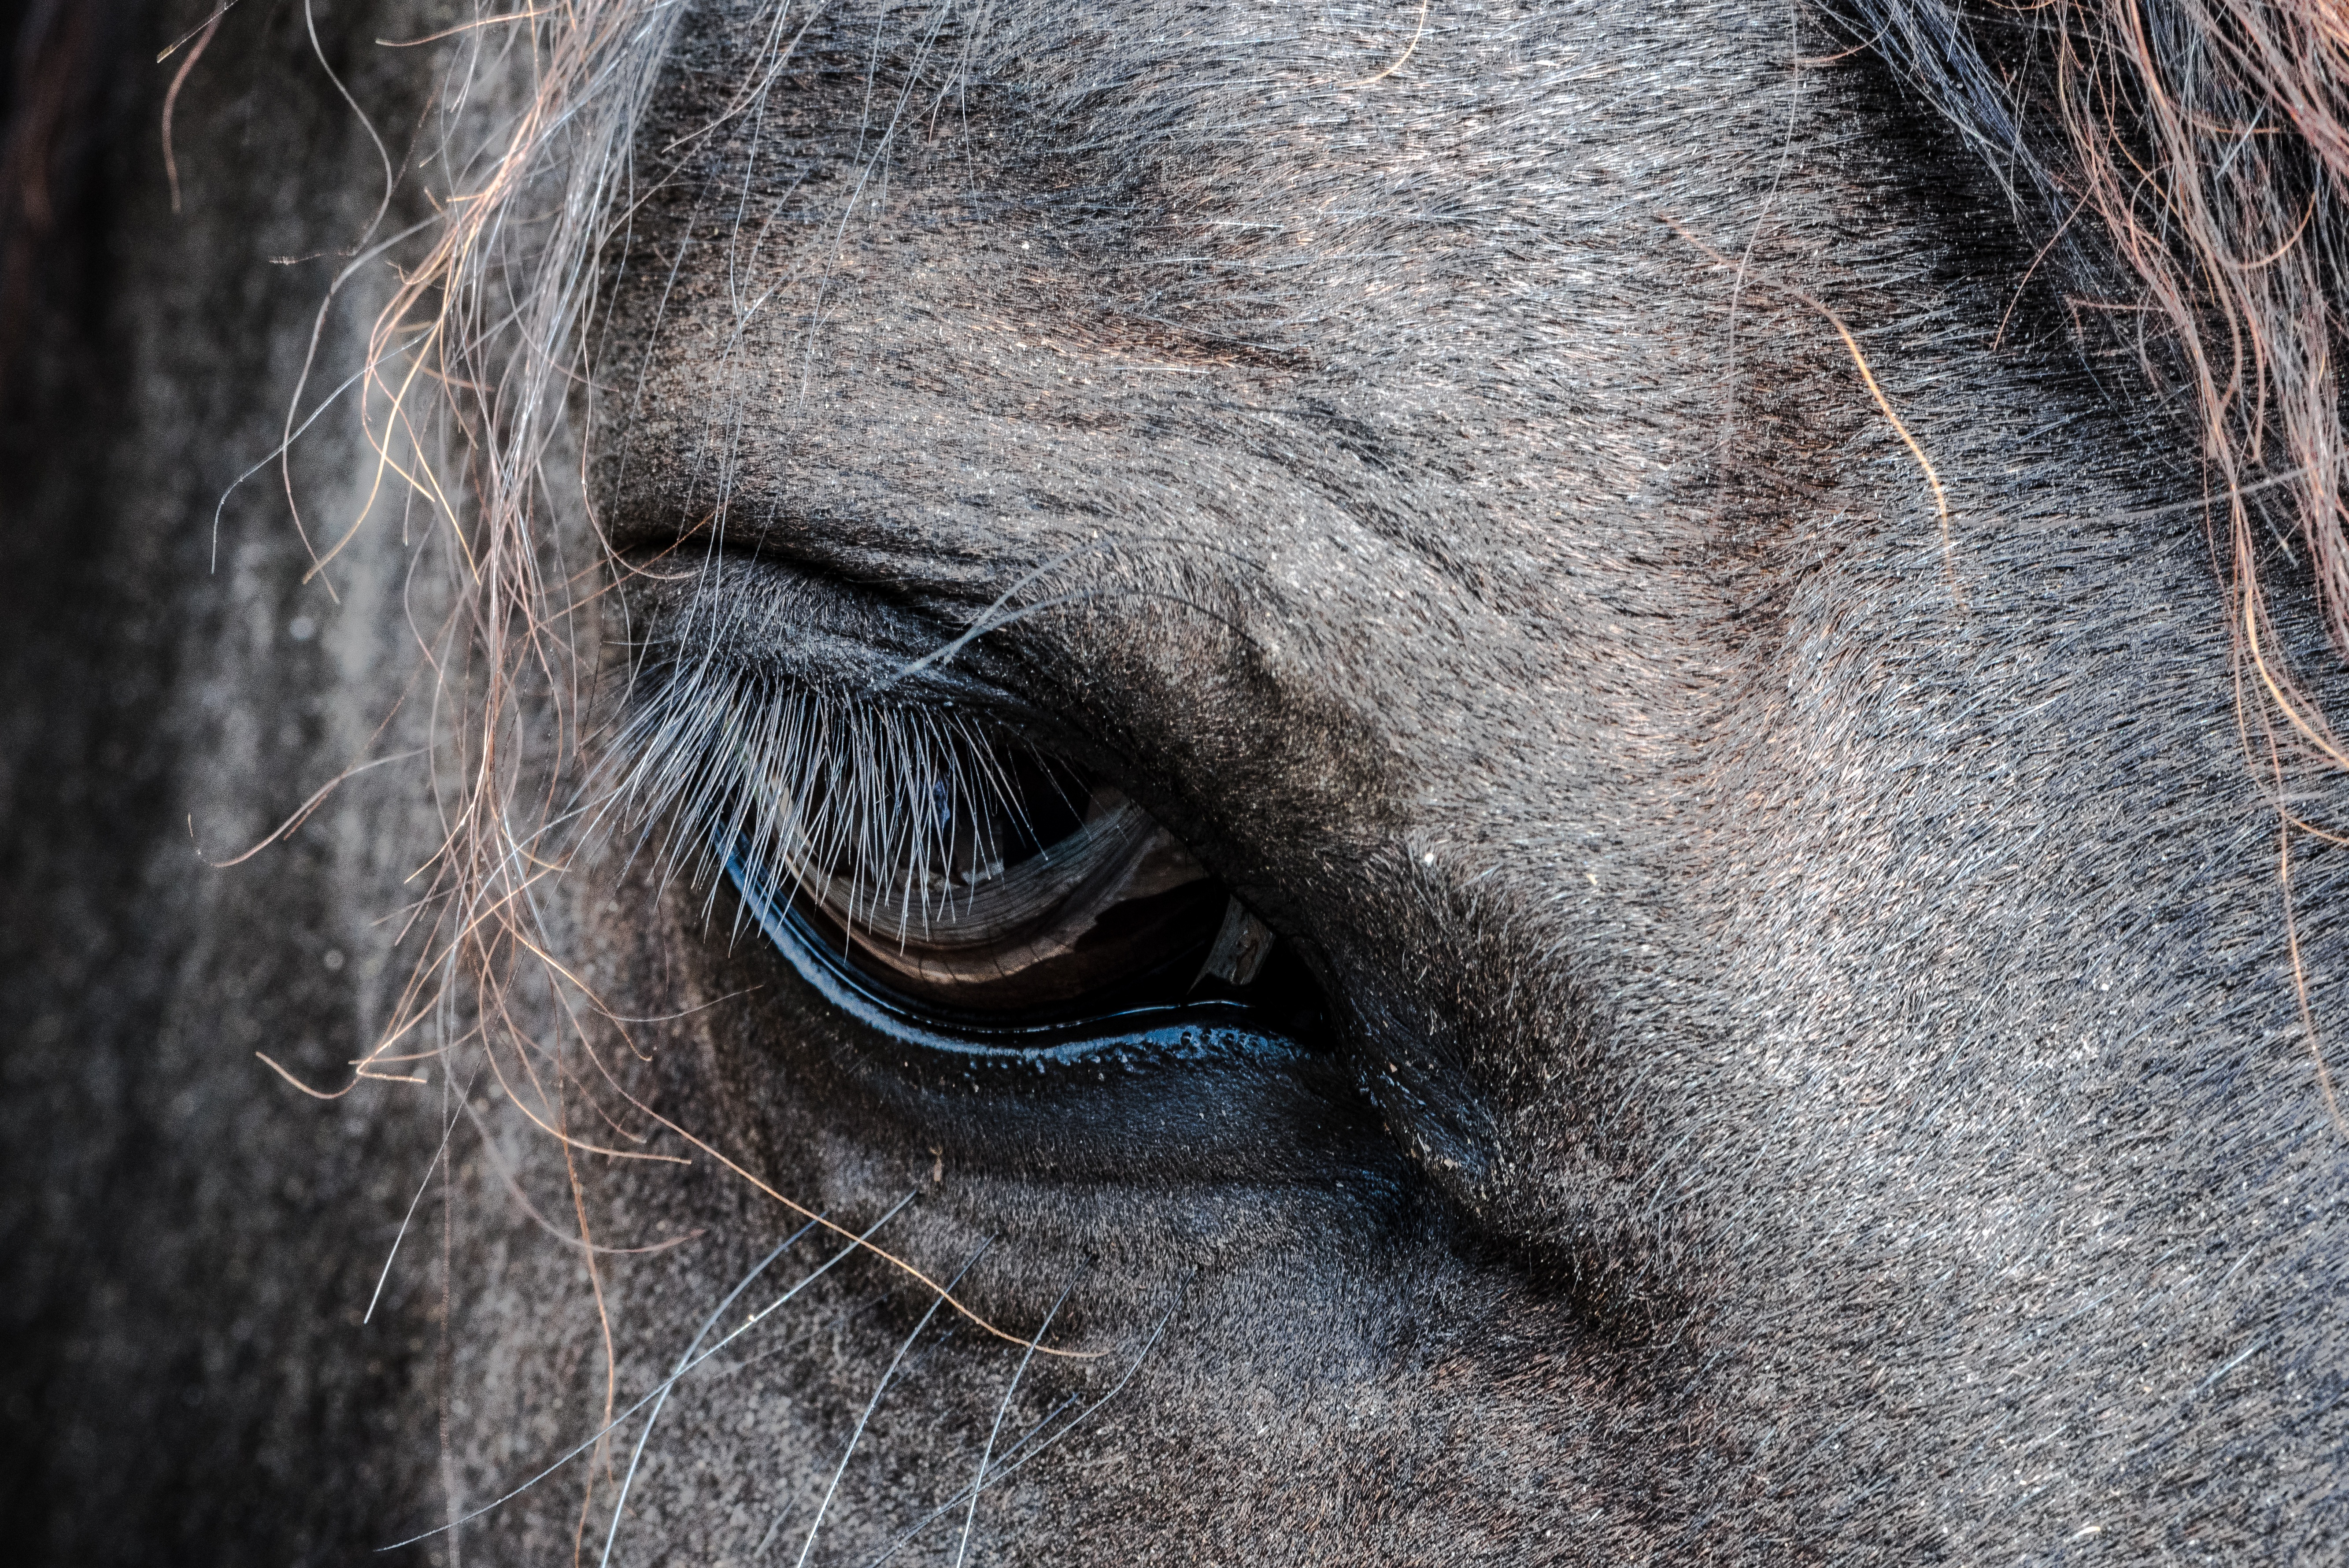
animal, wildlife, horse, mammal, stallion, mane, fauna, close up, human body, nose, snout, eye, head, organ, horse like mammal